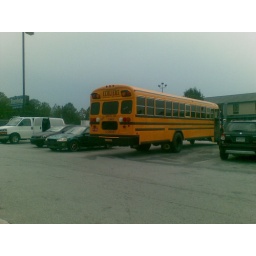
Not what you expect to see on a big yellow bus in the South.